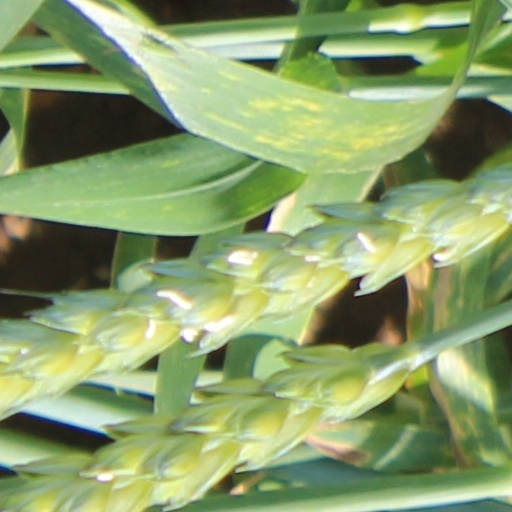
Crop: wheat